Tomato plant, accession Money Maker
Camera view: vertical (180 deg); turntable rotation: 210 degrees
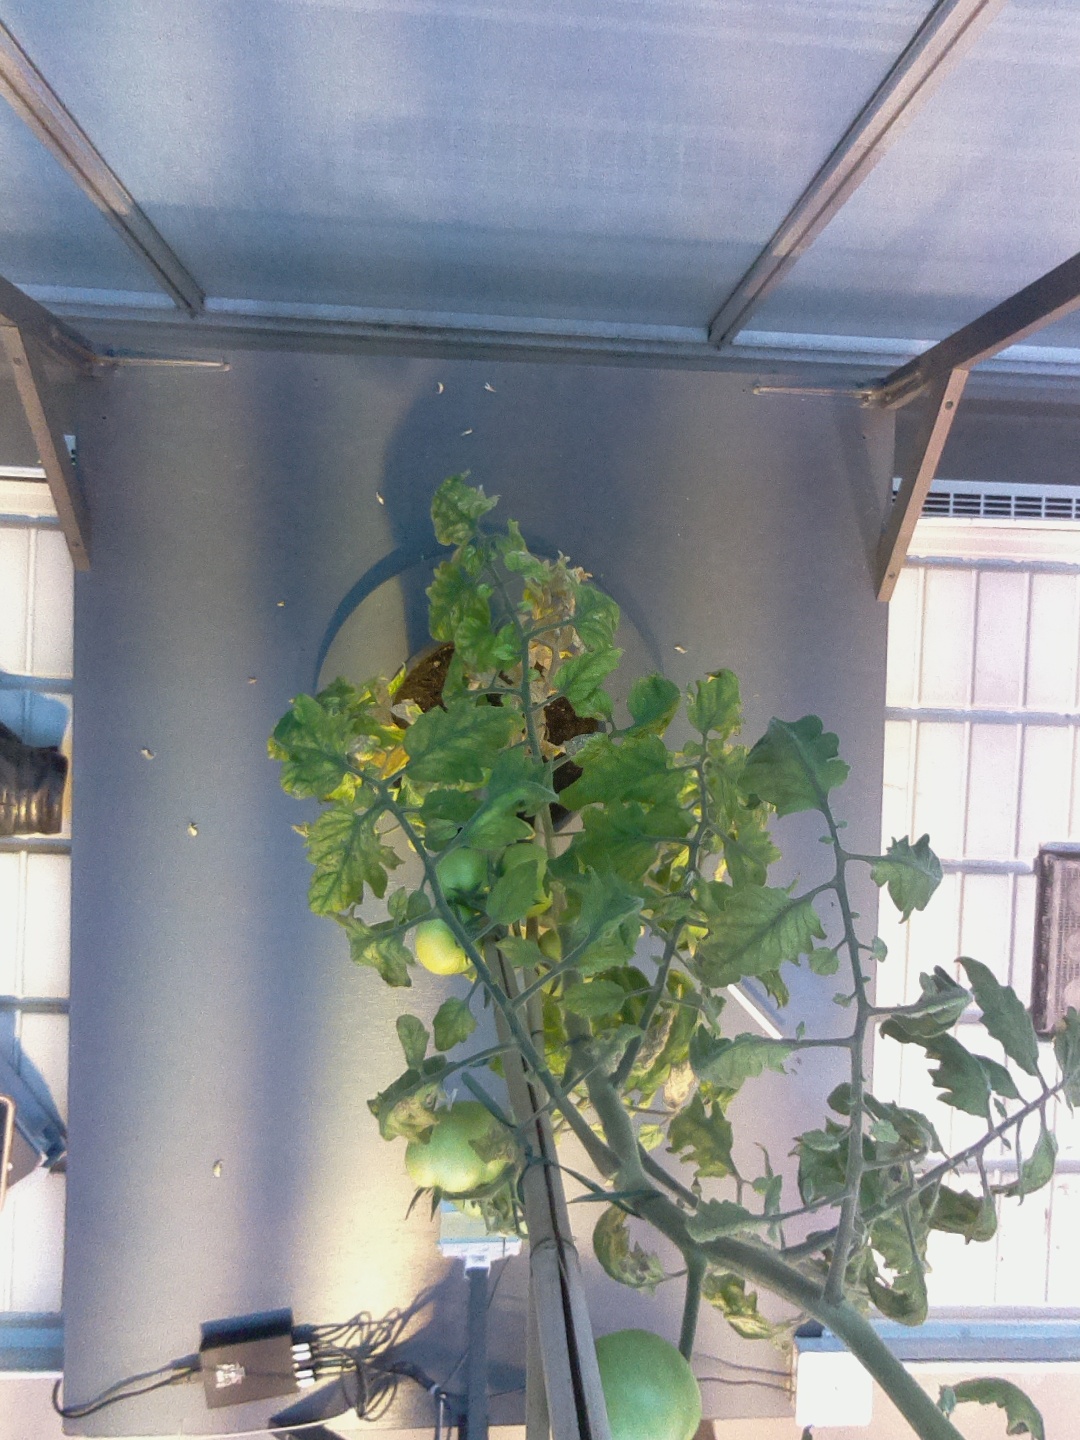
BBCH growth stage 79: 90% -100% of final fruit size